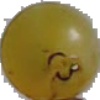
Label: Grape White 3